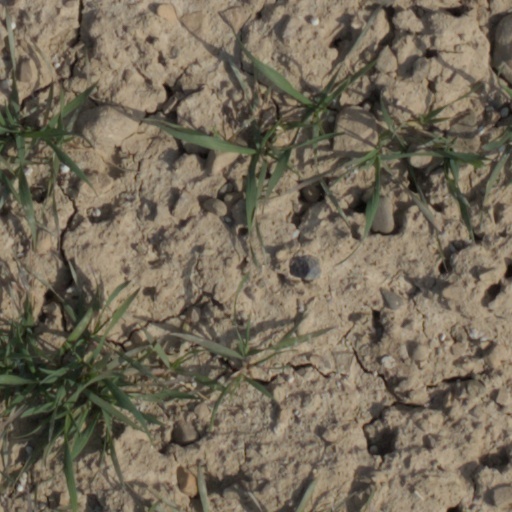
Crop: wheat